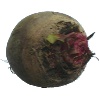
Label: Beetroot 1